Mountaineering

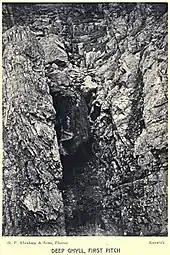
Mountaineers,

The greatest mountain range to be conquered was the Himalayas in South Asia. They had initially been surveyed by the British Empire for military and strategic reasons. In 1892, Sir William Martin Conway explored the Karakoram Himalayas, and climbed a peak of . In 1895, Albert F. Mummery died while attempting Nanga Parbat, while in 1899 Douglas Freshfield took an expedition to the snowy regions of Sikkim.